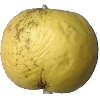
Label: golden_apple